Unifi TV

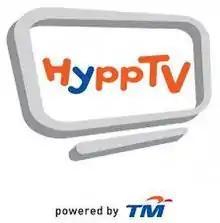
HyppTV logo (2010–2018)

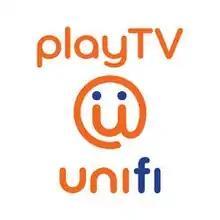
unifi playTV logo (2018–2023)

An early version of Hypp TV, running through TM's Streamyx broadband service in the Klang Valley, launched in September 2004.